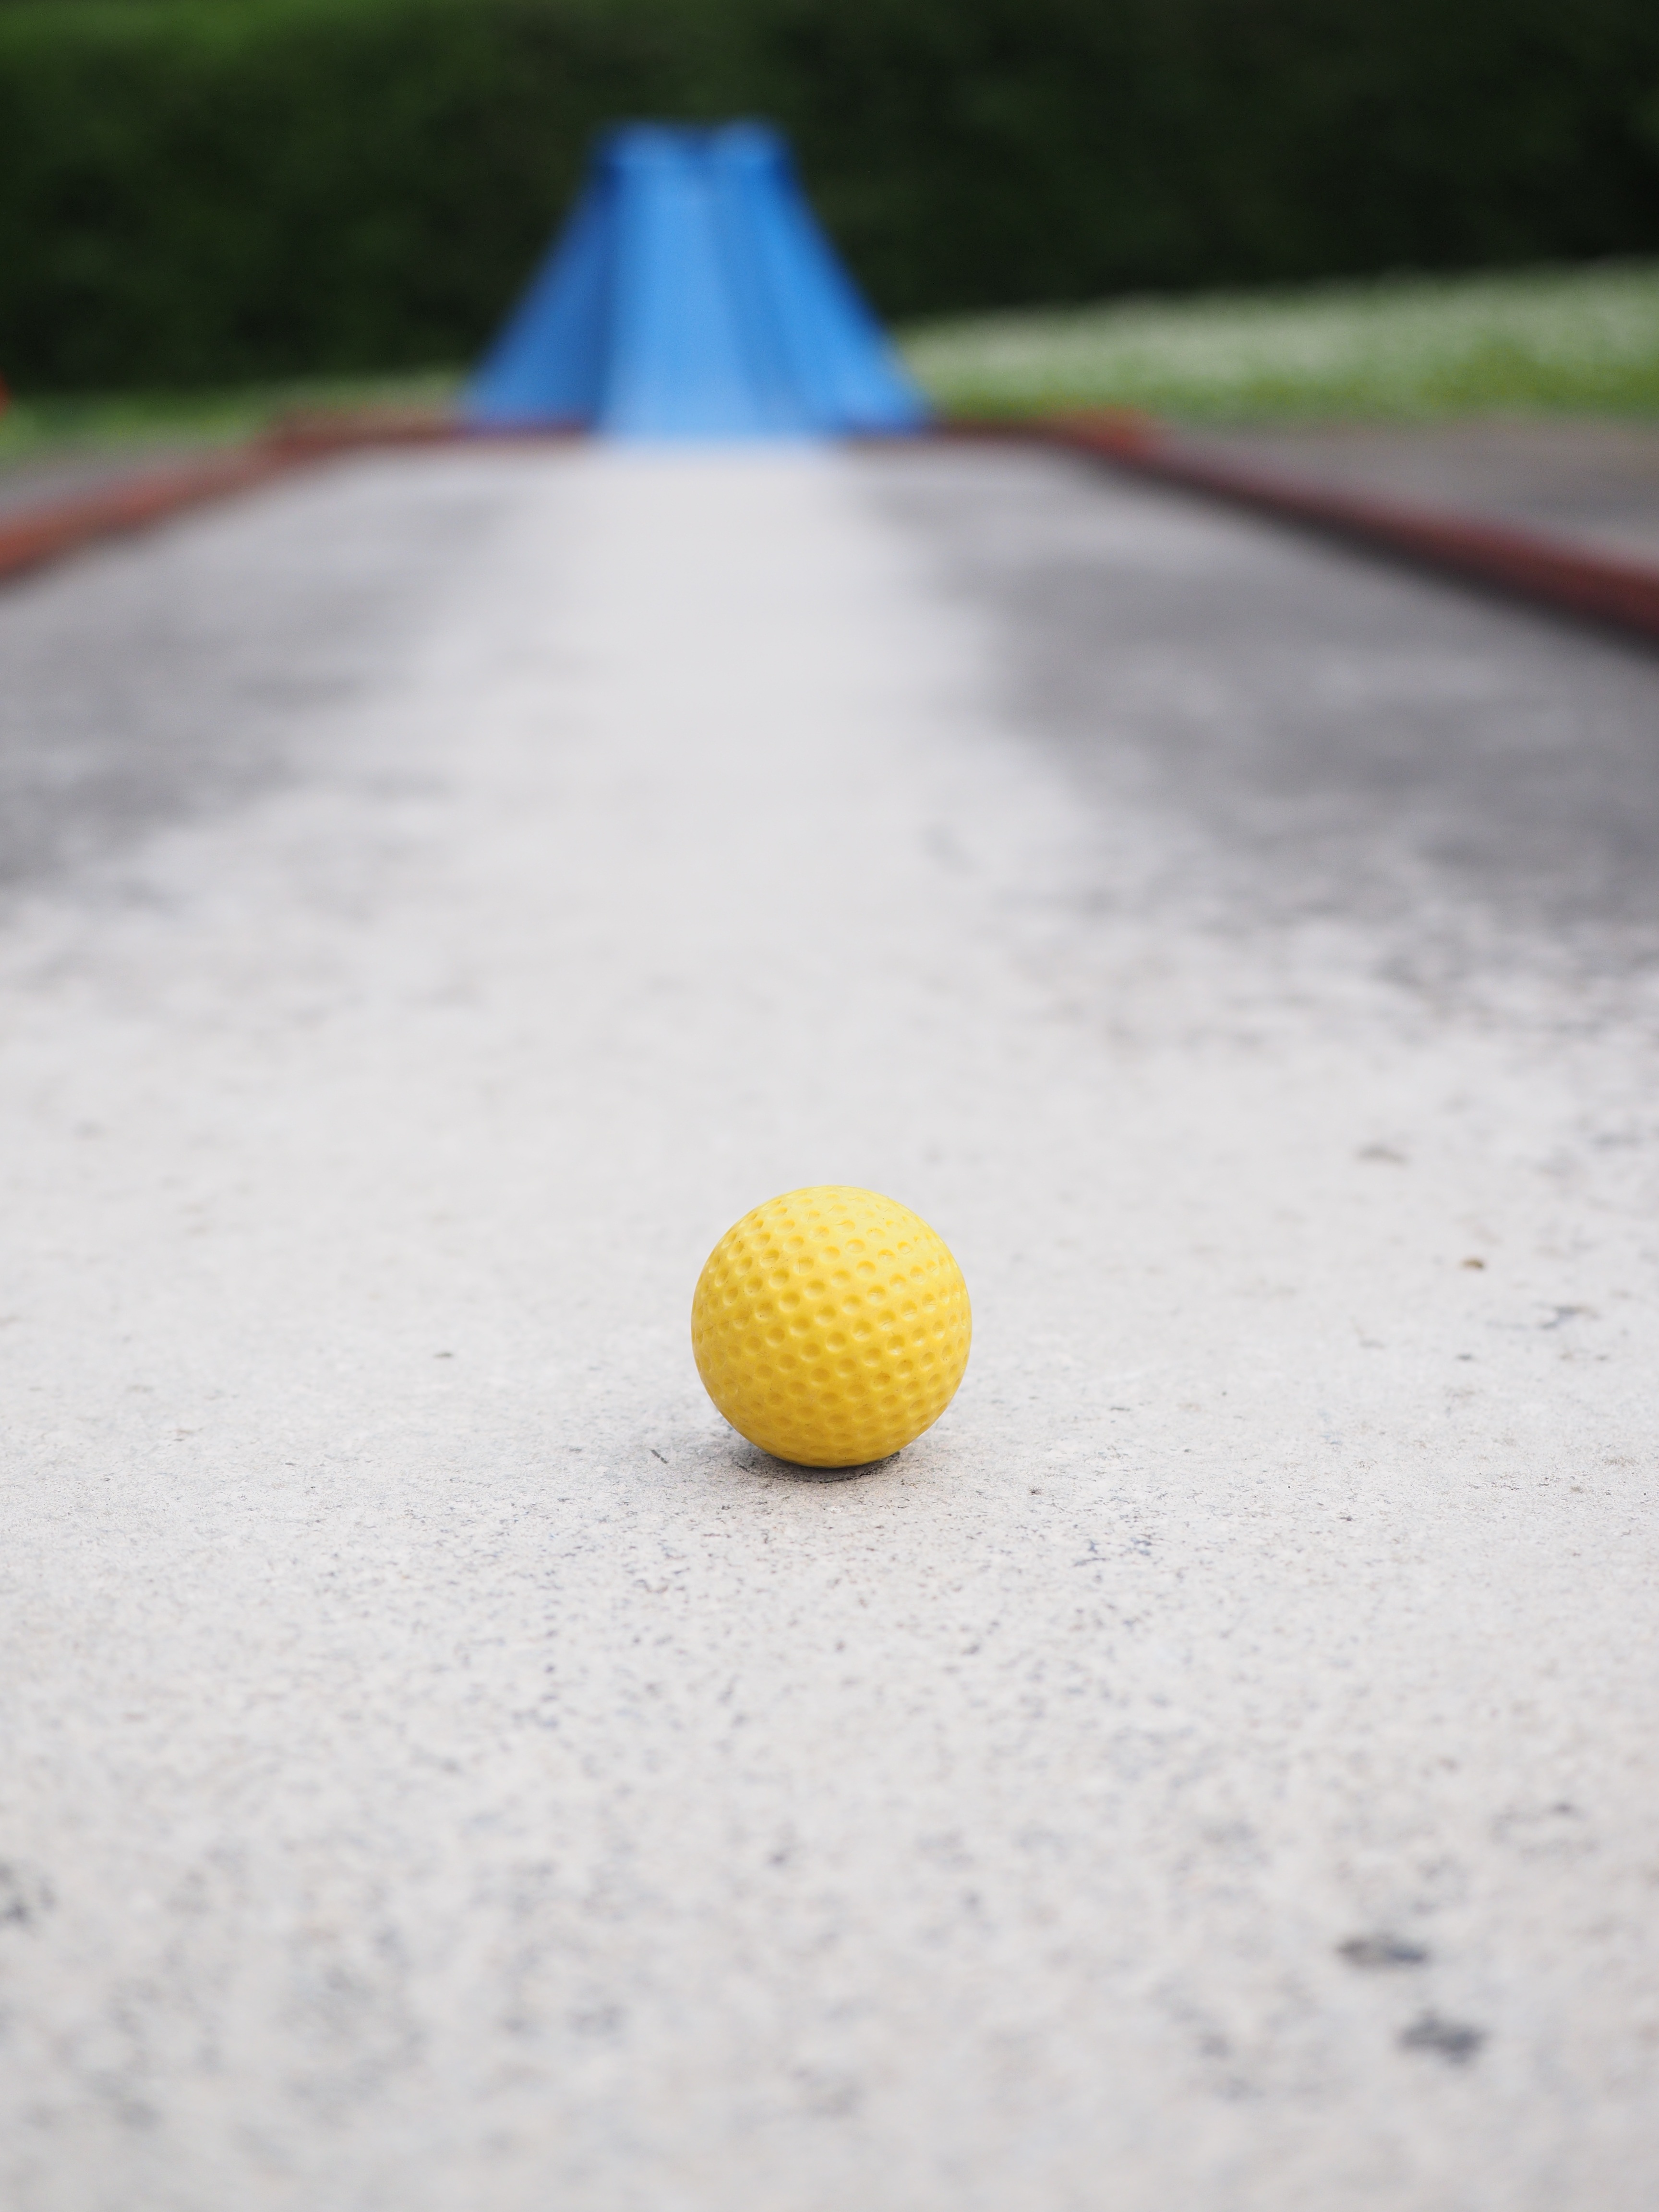
sand, white, train, green, color, blue, yellow, sports equipment, obstacles, ball, shape, checkered, macro photography, miniature golf, putting, putten, eternit track, minigolf plant, mini golf ball, ball guide, ground golf, skill game, precision sport, minigolf ground, rubber ball